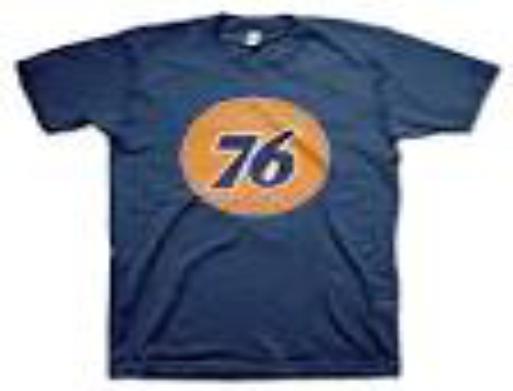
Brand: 76
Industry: Clothes